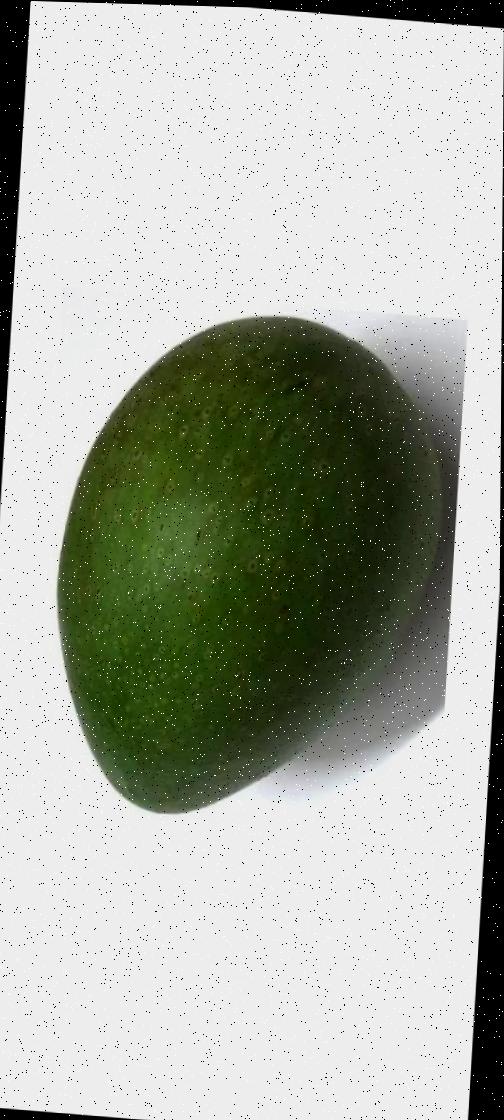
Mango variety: Ashshina Zhinuk